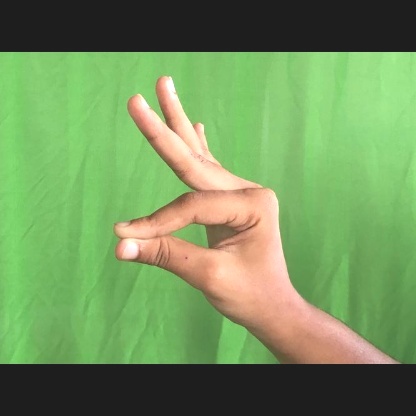
Mudra: Hamsasyam